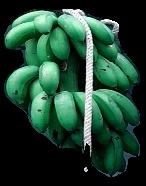
Variety: rasbale
Grade: grade2